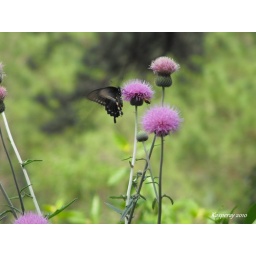
Pictures by kasperay butterfly flower (11)